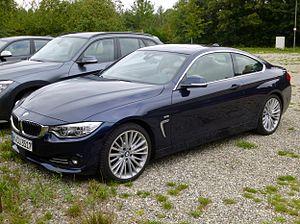
La BMW Série 4 est un modèle d'automobile produit par le constructeur allemand BMW qui existe en berline, coupé et cabriolet. Elle remplace les versions coupé et cabriolet de la Série 3.